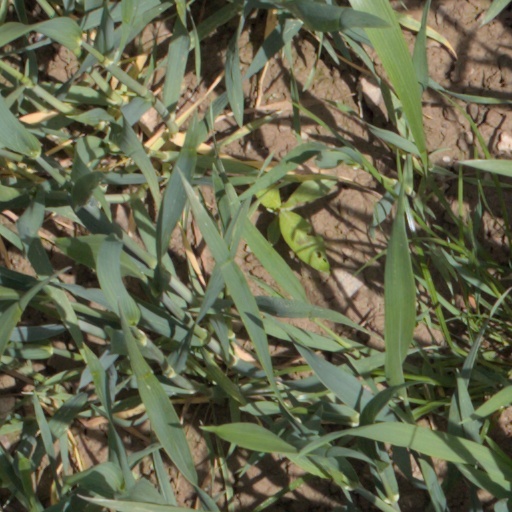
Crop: wheat